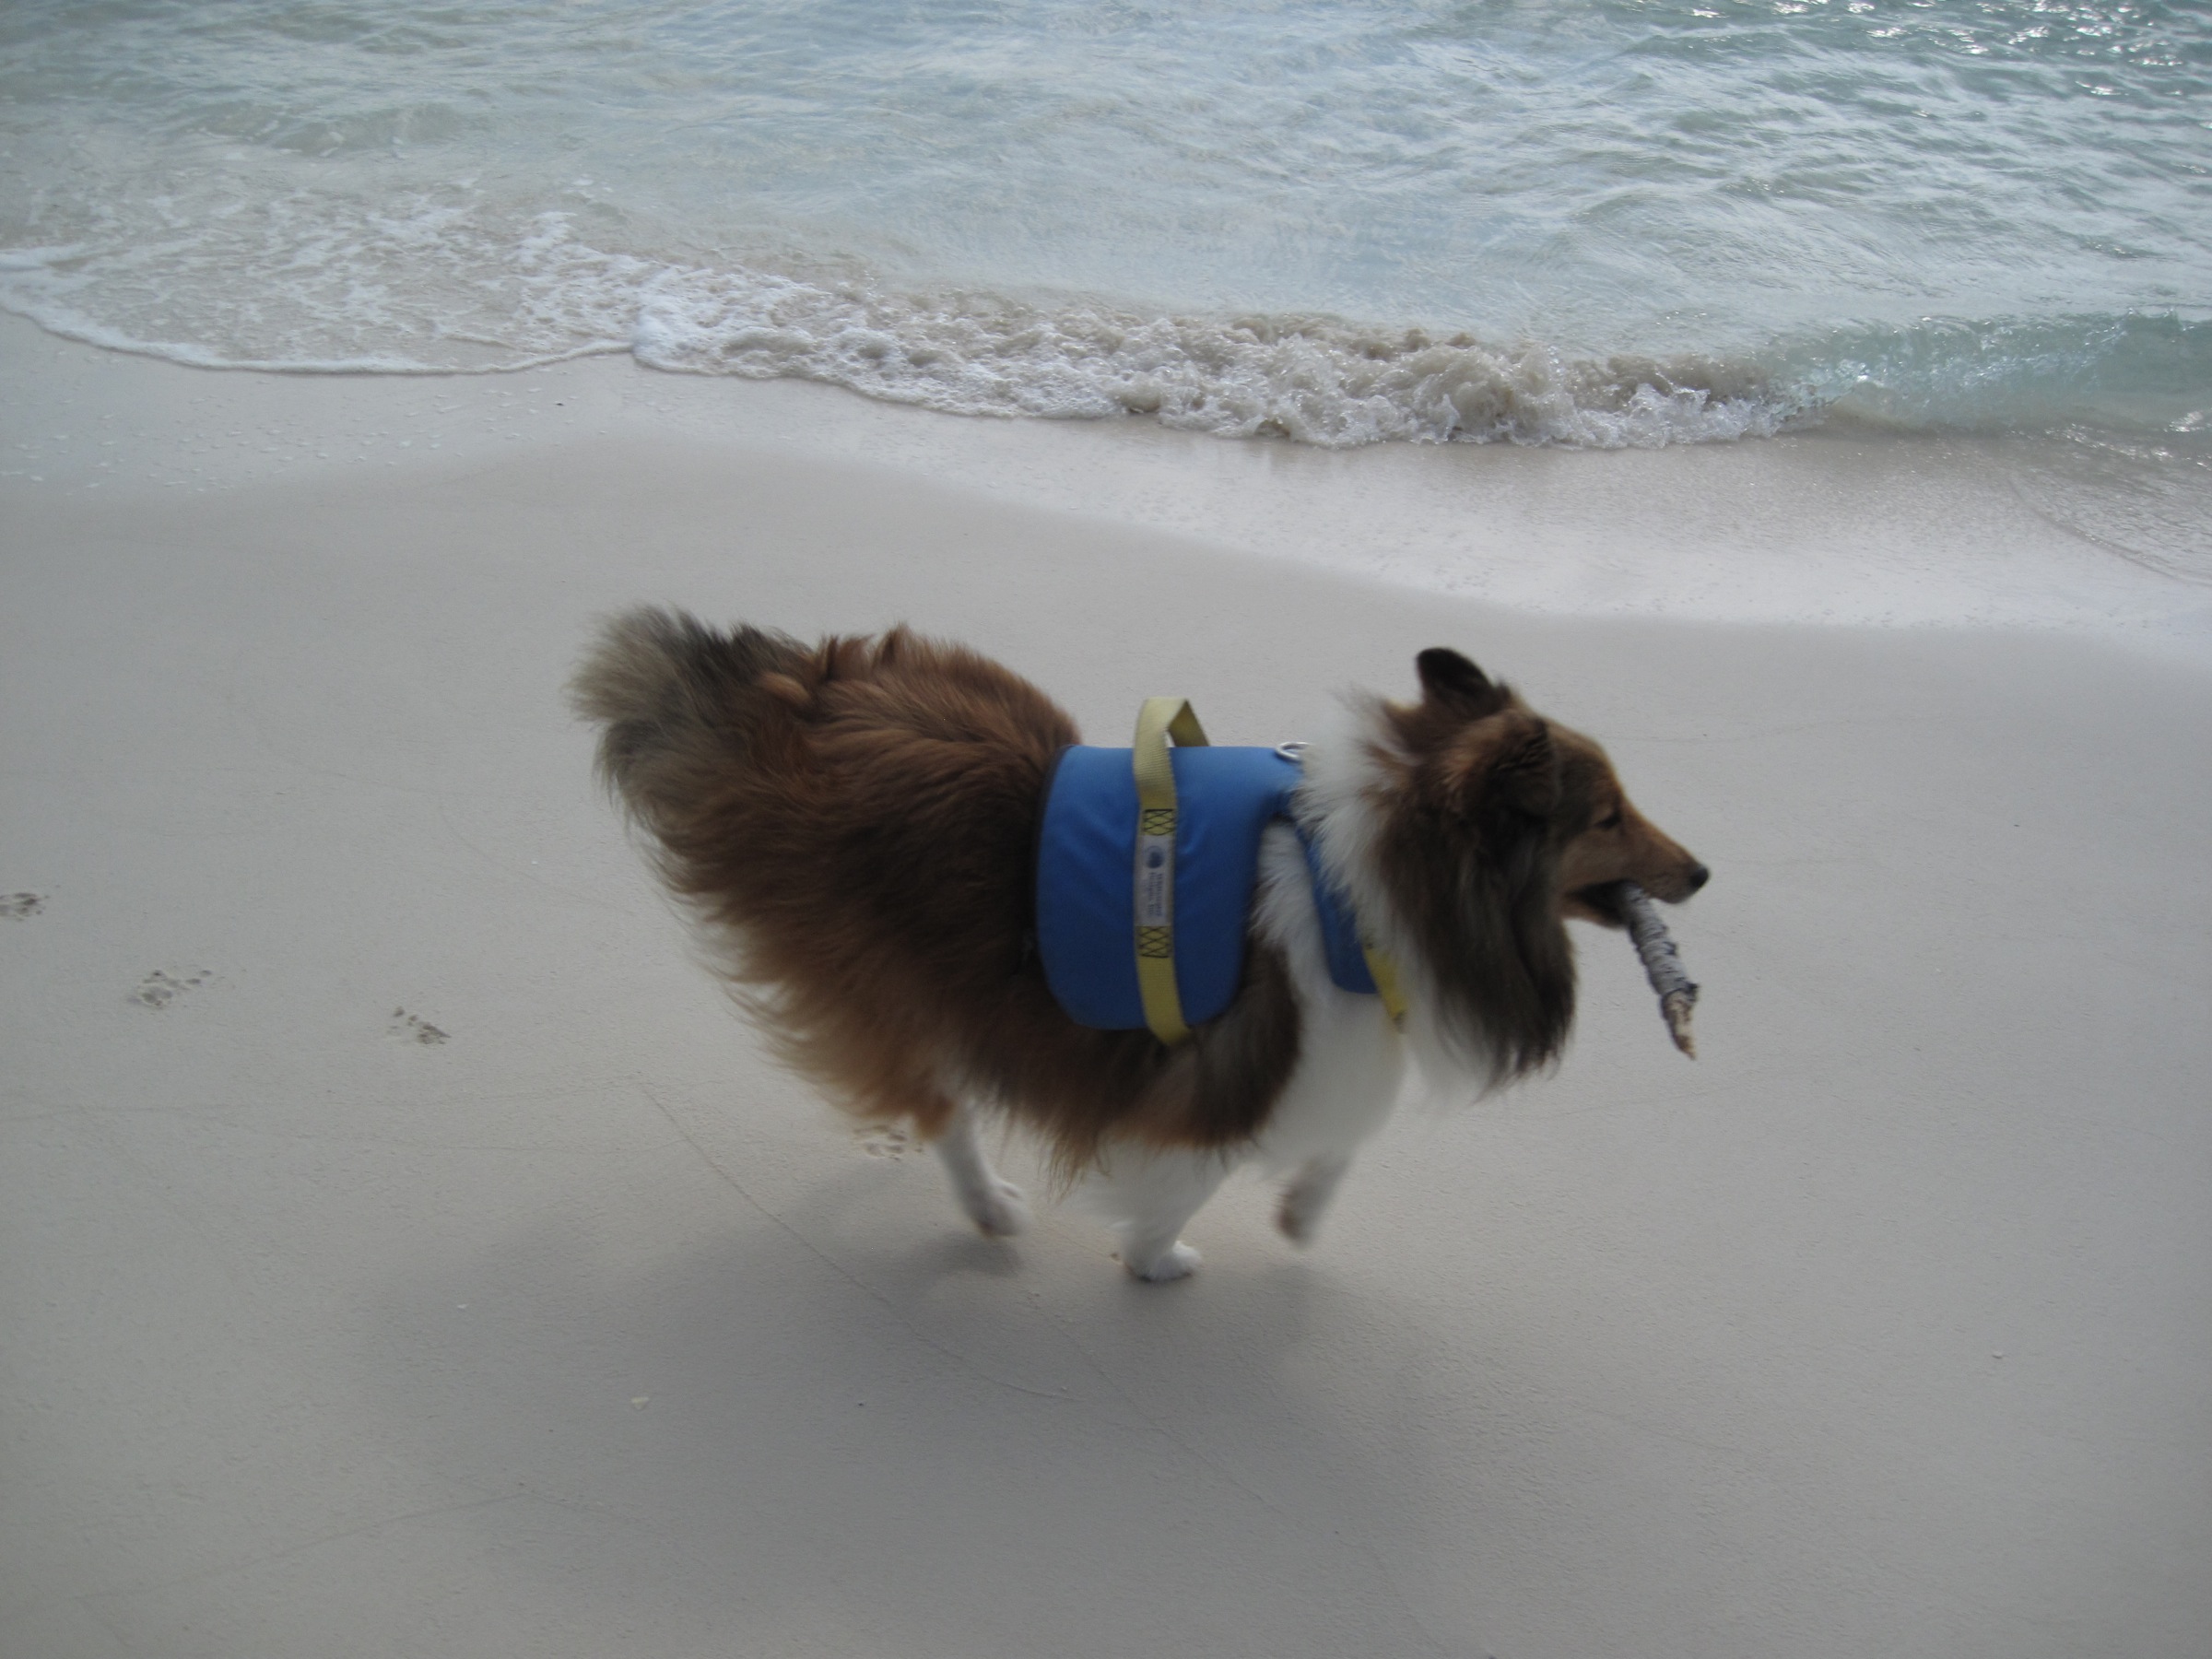
dog, mammal, bahamas, vertebrate, dog like mammal